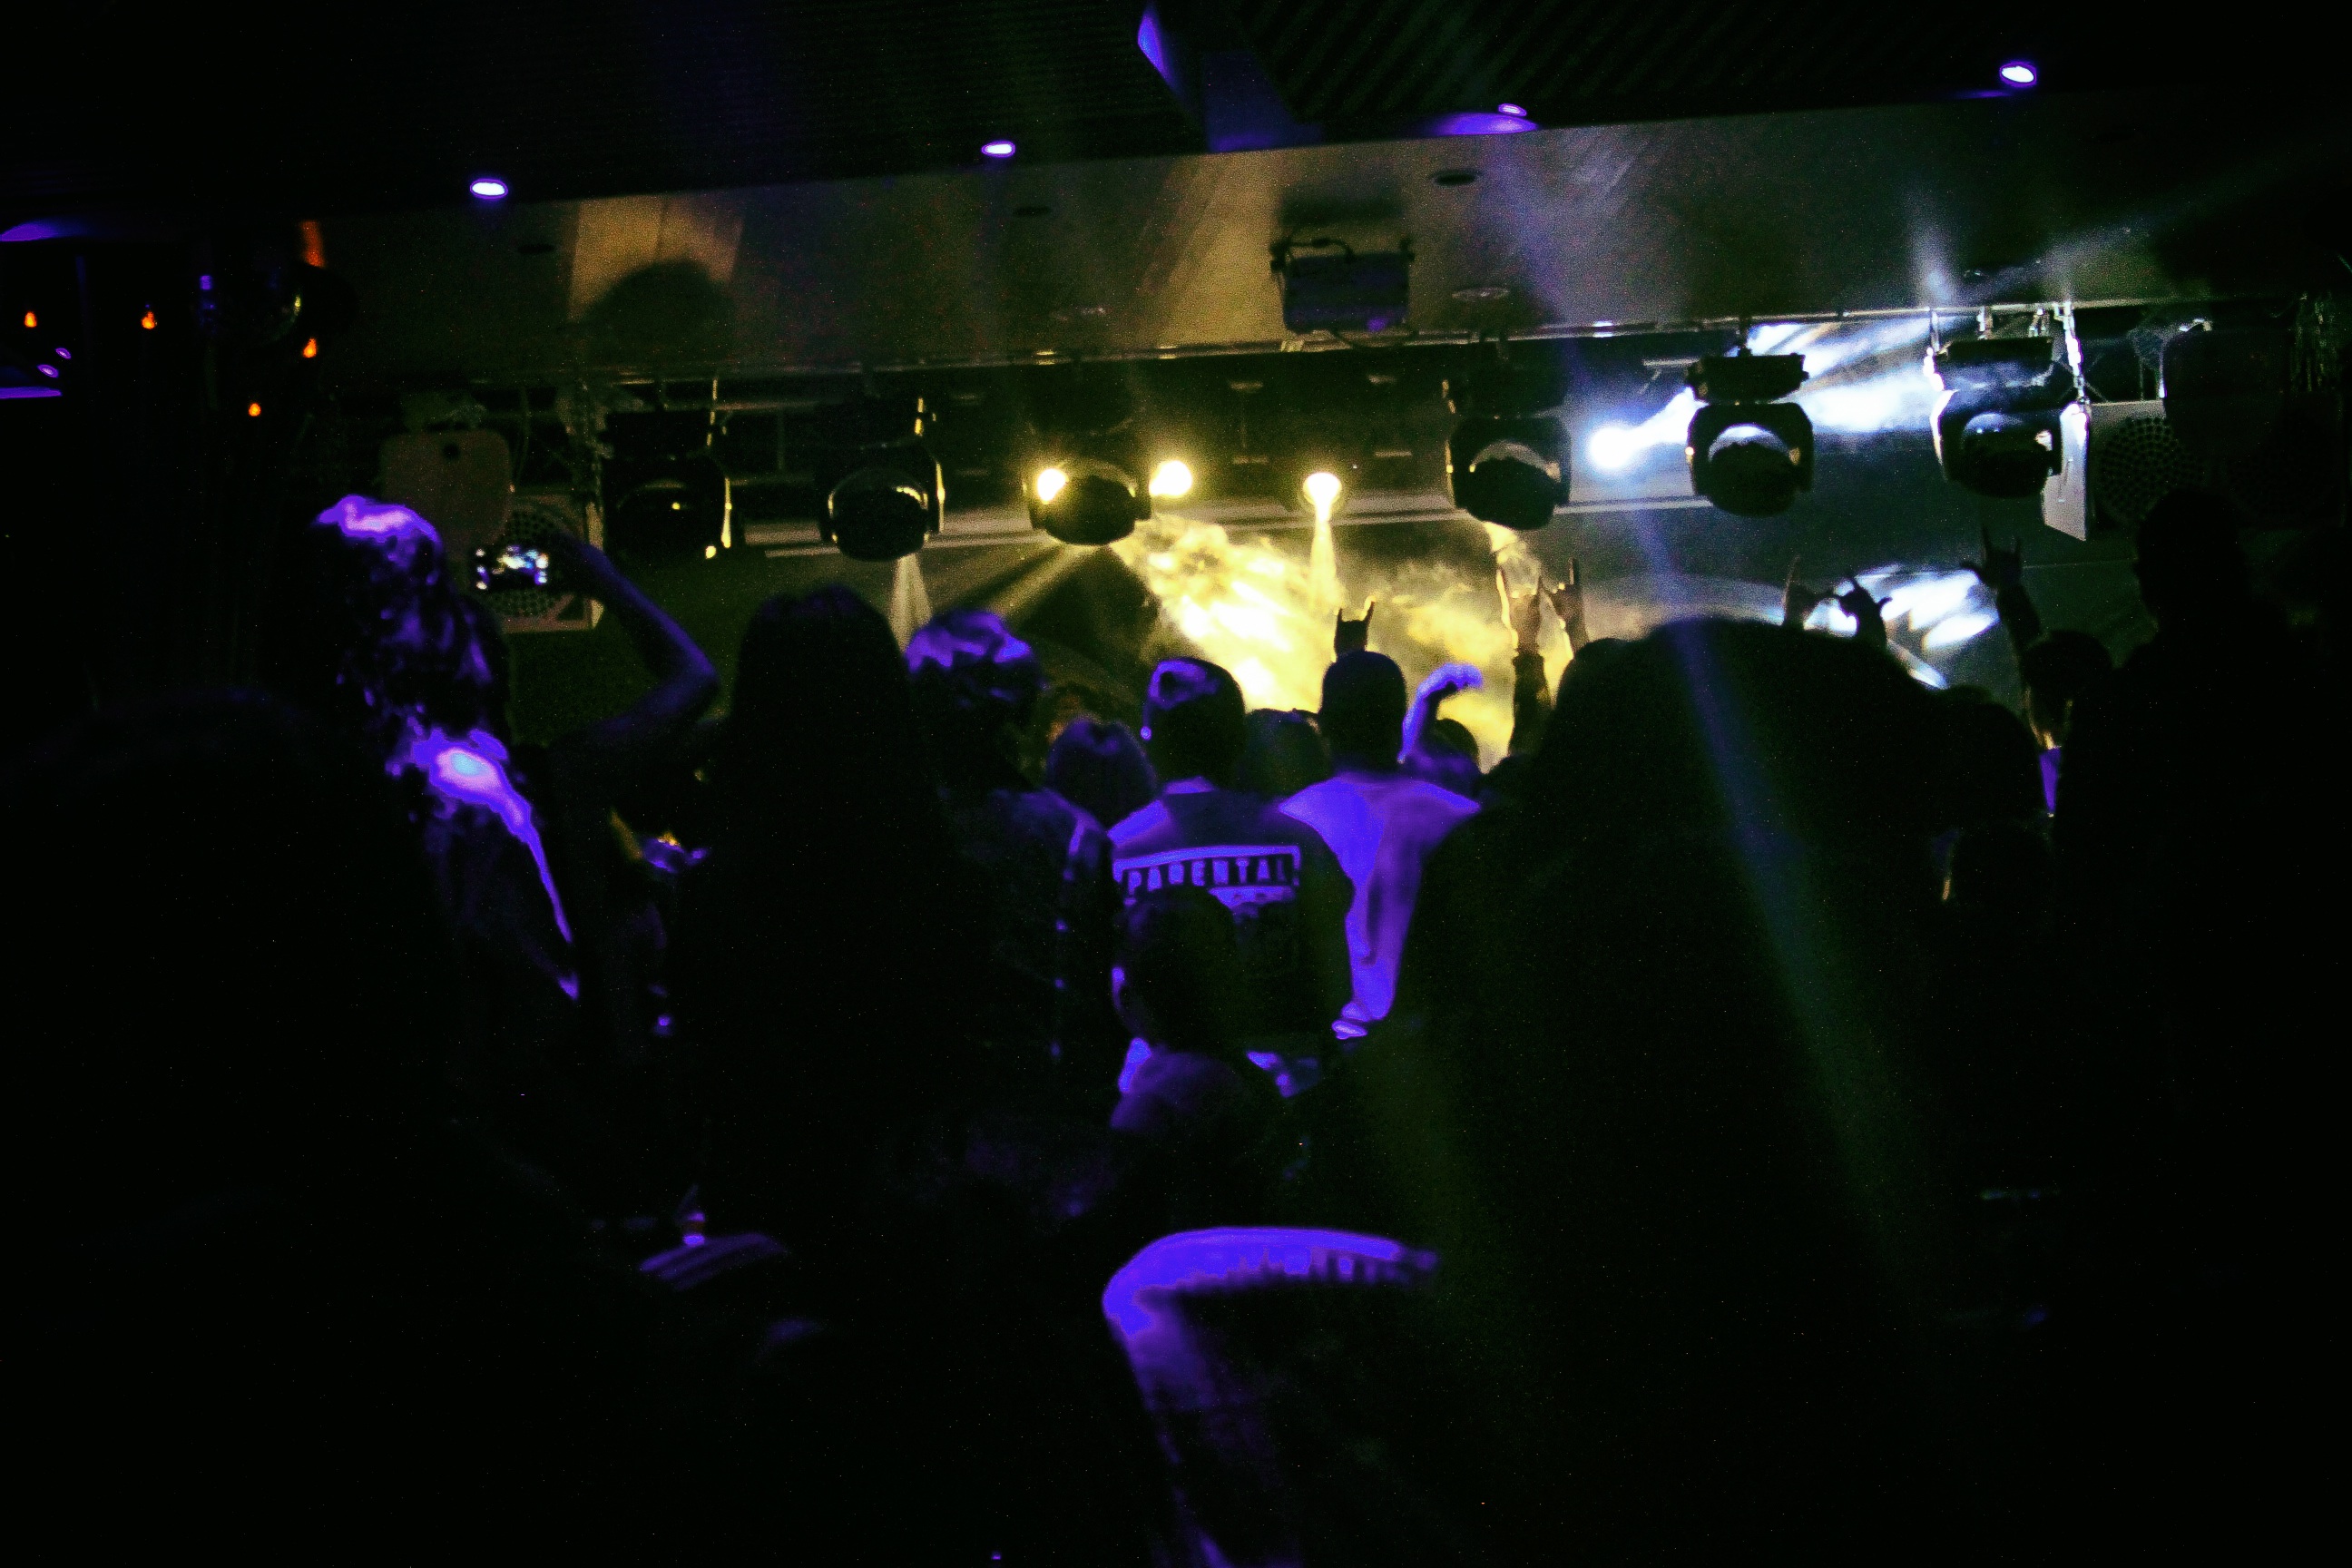
music, night, crowd, concert, audience, rave, stage, performance, disco, nightclub, rock concert, music venue